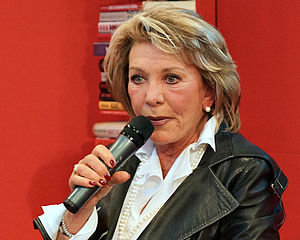
Dorthe Kollo
Dorthe Kollo (2014)
Dorthe Kollo - dansk schlager- og dansktopsangerinde under Bogforum 2014 i København"
"Dorthe Kollo er en dansk schlager- og dansktopsangerinde, som har boet i både Danmark og Tyskland. Hun har haft varige succeser i Danmark op gennem 60'erne og 70'erne med ""Gid du var i Skanderborg"" og ""Velkommen til verden"" – sidstnævnte med musik skrevet af Benny Andersson og Björn Ulvaeus fra ABBA – samt flere duetter med Johnny Reimar, der har ligget højt på hitlisterne. I 1964 blev hun lanceret i Tyskland på Bent Fabricius-Bjerres pladeselskab Metronome, hvor hun slog igennem med ""Junger Mann mit roten Rosen"" ved en schlagerfestival i Baden-Baden.